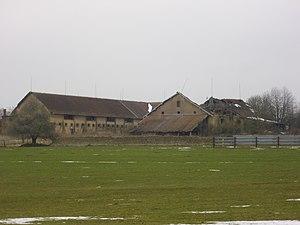
Ferme Saint-Georges à Lessy (Moselle, France)
Lessy est une commune française située dans le département de la Moselle.